Counts of Limburg Hohenlimburg and Broich

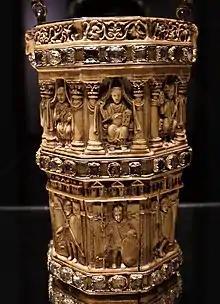
Erenfried with the holy Mauritius lance, (bottom right with lance protruding above) on ivory holy water vessel dated 1000. Aachen Cathedral Treasury

The Ezzonen appear in the chronicles with Erenfried I.(866–904), count of the Bliesgau, Keldachgau and Bonngau. Erenfried I. married Adelgunde daughter of Konrad II of Burgondy and Jutta of Friaul. He had Carolingian ancestors along the female line since Jutta von Friaul was the daughter of Gisela (820–874) sister of king Charles the Bold. The Ezzonian dynasty (named after Count Palatine Ezzo) were the Counts Palatine of Lotharingia during the 10th and 11th centuries. They were important in governance of the region of the Middle and Lower Rhine. In spite of their military accomplishments in favour of the German emperors, the Ezzonians did not succeed in building a territorial entity in Lotharingia. During a limited period, they were, however, assigned the duchies of Swabia, Bavaria and Carinthia. Eberhart I. Propinqus of king Hendrik I, was count of the Keldacha and Bonngau. Mentioned in charters 904–937. As son of Erenfried I, he followed his father and married a daughter of Herman II count of the Wertigau, among others "Vogt of the Abby of Werden". (The later Count Frederik of Isenberg, who dies in 1226, inherited part of this guardianship of the abbey of Werden and of the abbey of Essen). Erenfried II., the second son of Eberhard I, called after his grandfather, was count of the Zulpichau, Bonngau, Keldachau, Tubalgau and Ruhrgau. Mentioned in charters 942–972. He married Richwarda of Burgondy and Tenois. Their son Hermann II followed.